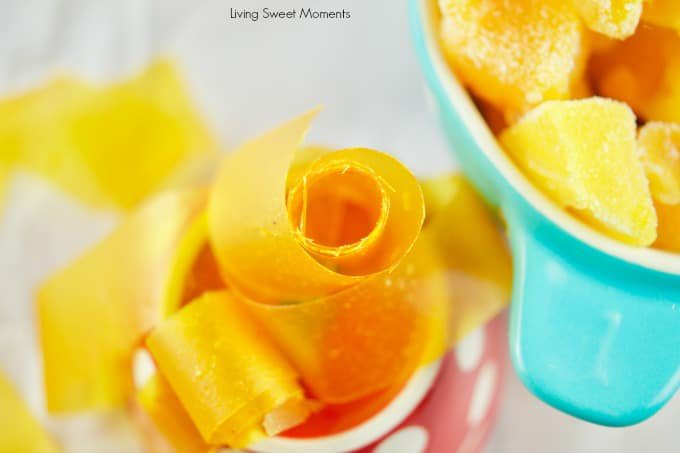
Label: Mango